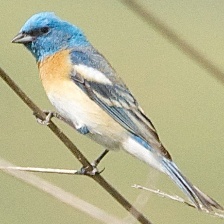
Species: LAZULI BUNTING
Scientific name: PASSERINA AMOENA
ImageNet parent category: indigo_bunting